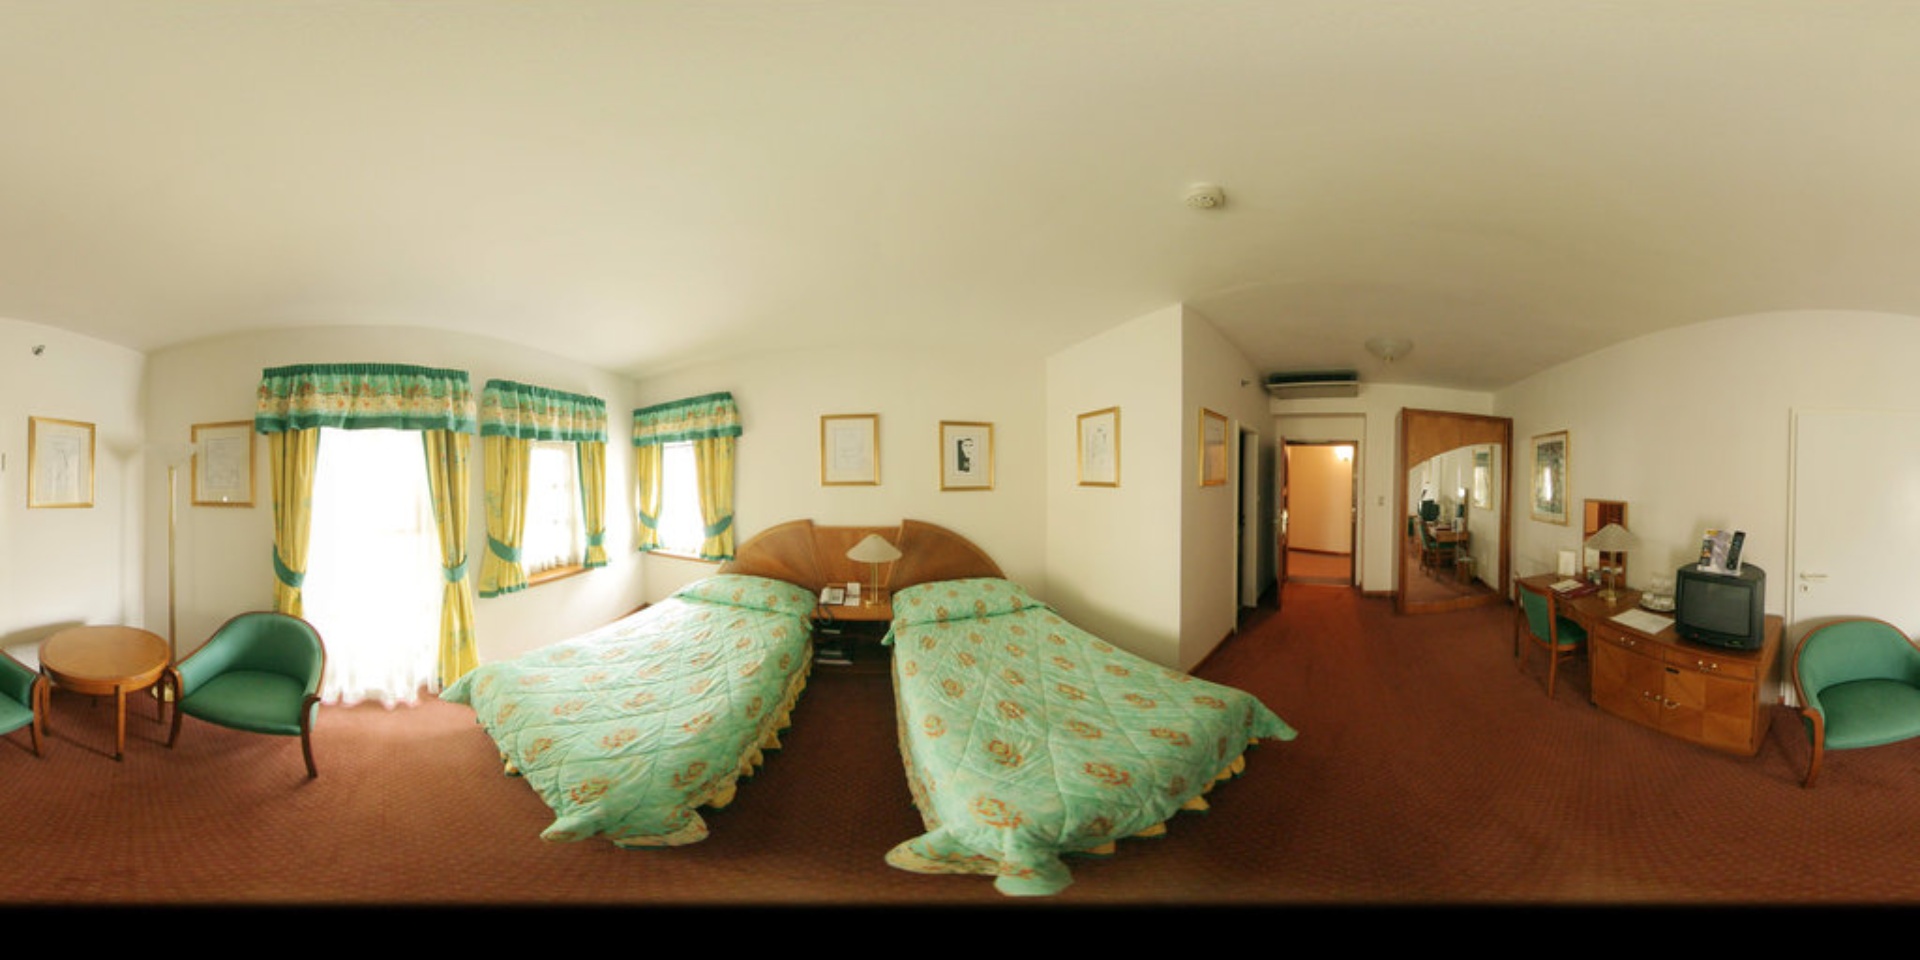
Referred object: the lamp on the bedside table between the two beds

Referred object: the small boxy television